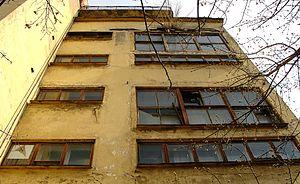
La maison à cuisine unique est un modèle réformiste de logements urbains, où une cuisine centrale gérée centralement au sein d'un immeuble à plusieurs logements remplace les cuisines particulières de chaque logement. Le concept remonte aux idées de la juriste des droits des femmes et de la démocrate sociale Lily Braun.
Le bâtiment du Narkomfin est un ensemble d'immeubles de logements à Moscou, dessiné par Moisei Ginzbourg et Ignaty Milinis en 1928, et achevé en 1932. Seuls deux des quatre bâtiments prévus furent terminés. L'ensemble est situé au 25, boulevard Novinsky, coincé entre l'ancien et le nouveau terrain de l'ambassade des États-Unis. C'est une des œuvres les plus emblématiques de la période de l'avant-garde russe et de l'architecture constructiviste. En mauvais état, ces immeubles connaissent un taux élevé de vacance depuis longtemps. Les propositions de rénovation, au mieux, maintiendraient les murs debout.